Benjamin Crane

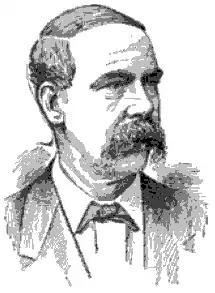

Benjamin Elliott Crane (December 19, 1835 – January 15, 1885) was a businessman in post-bellum Atlanta, Georgia, United States.